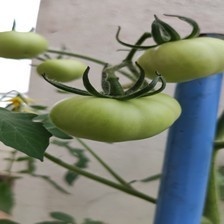
Label: tomato